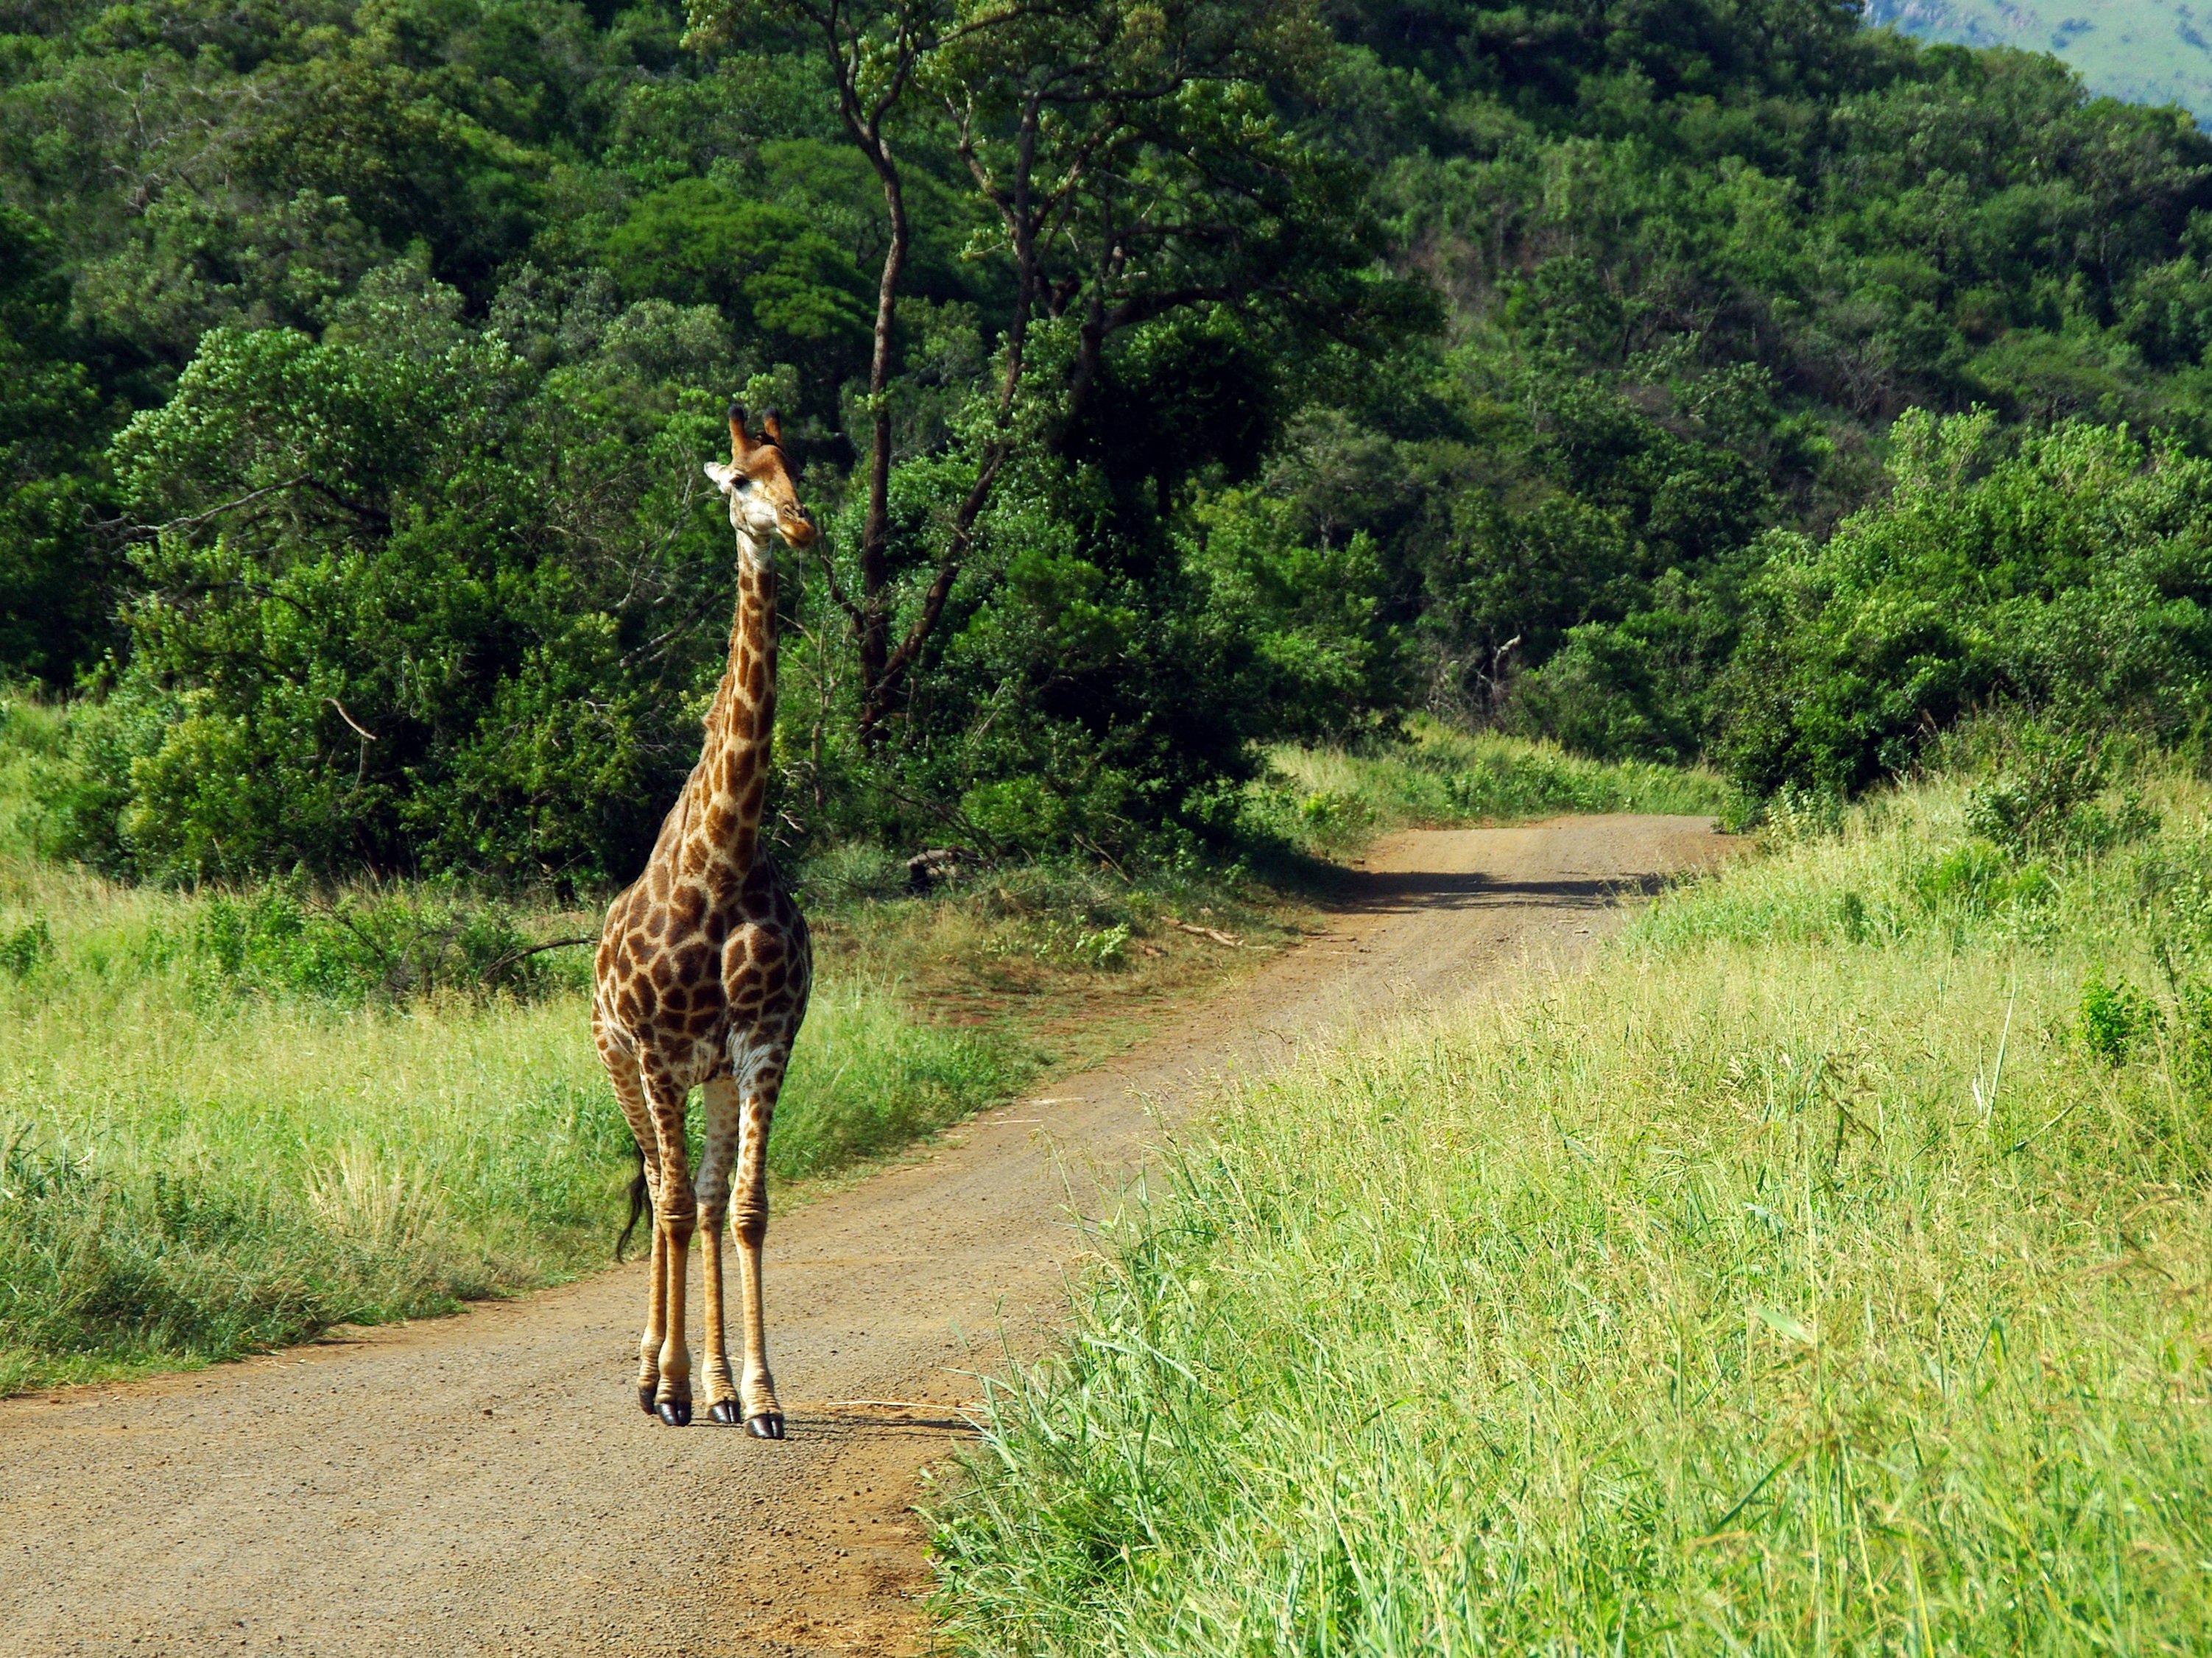
landscape, prairie, adventure, recreation, wildlife, wild, jungle, park, mammal, fauna, savanna, plain, giraffe, savannah, grassland, safari, ecosystem, south africa, kruger park, giraffidae, kruger, outdoor recreation